Qian Zhongshu

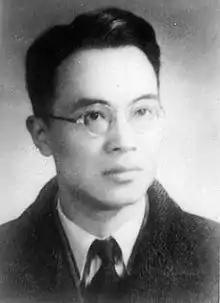
Qian in the 1940s

Qian Zhongshu (November 21, 1910 – December 19, 1998), also transliterated as Ch'ien Chung-shu or Dzien Tsoong-su, was a Chinese literary scholar and writer. He was known for his satirical novel "Fortress Besieged"; his erudite, rarefied nonfiction, distinguished by extensive, polyglot references to Chinese and Western history and literature; and his role in translating Mao Zedong’s writings into English.